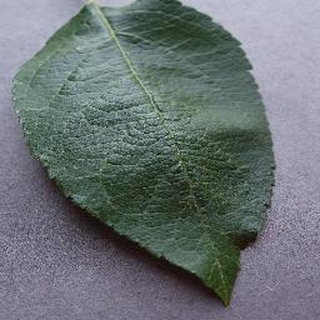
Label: healthy_apple